Franklin Academy (Connecticut)

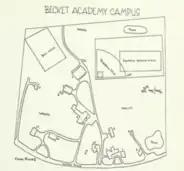

The East Haddam property on which Franklin Academy's campus is located previously had been home to three other institutions: Becket Academy, established in 1964 as a residential school for boys; Founders School; and Haddam Hills Academy for juvenile offenders.